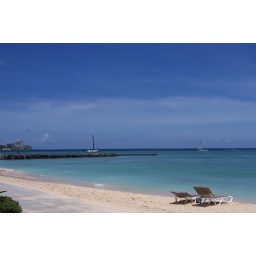
Couldnt get over the colours in the water and the sky